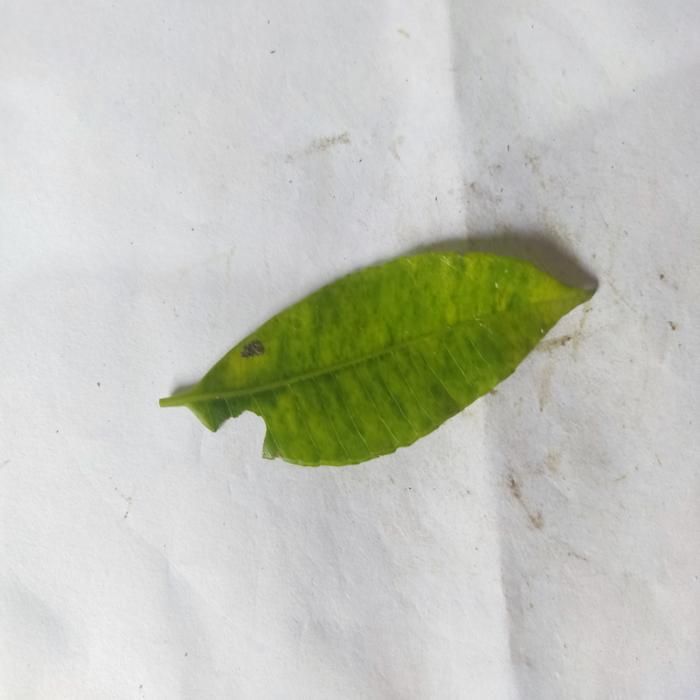
Crop: Hog Plum
Leaf condition: Anthracnose